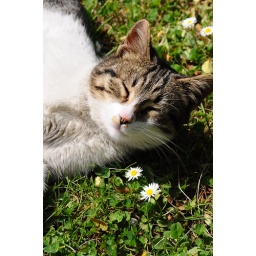
In the Third Courtyard. Little kitty playing with the flowers out in the sun.